Chandra Prakash Kala

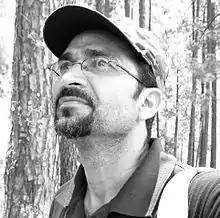
Chandra Prakash Kala in the middle Himalayan region of India

Chandra Prakash Kala is an Indian ecologist and professor. His research interests include alpine ecology, conservation biology, indigenous knowledge systems, ethnobotany and medicinal aromatic plants. He is an assistant professor in the faculty area of Ecosystem and Environment Management at the Indian Institute of Forest Management.